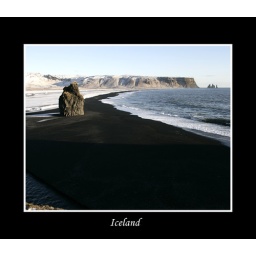
Black sand beach in Iceland's East coast.